Ernest John Harrison

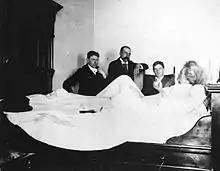
Ernest John Harrison (sitting first on the right) and other reporters interviewing Mark Twain from his hotel bed in Vancouver on 18 August 1895

Ernest John ("E.J.") Harrison (22 August 1873 - 23 April 1961) was an English journalist, author and judoka. Harrison was born in Manchester, England, on 22 August 1873. He wrote many books about the practice of judo. He died in London, on 23 April 1961.